List of England Test cricket records

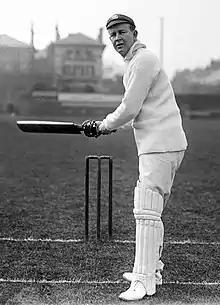
Plum Warner was the captain of the English team that lost the first Test against South Africa in January 1906 by a margin of one wicket, the narrowest loss for England by wickets.

Only two matches in years of Test cricket have been decided by a margin of one run. First was the fourth Test of the West Indian tour of Australia in 1992–93 where the visitors secured victory, which was equalled in England's loss in the second Test of their 2023 tour to New Zealand at Basin Reserve, Wellington. England had made New Zealand follow-on, but a second innings of 483 from the home team set a target of 257. This was also only the fourth time that a team made to follow-on had won a Test.